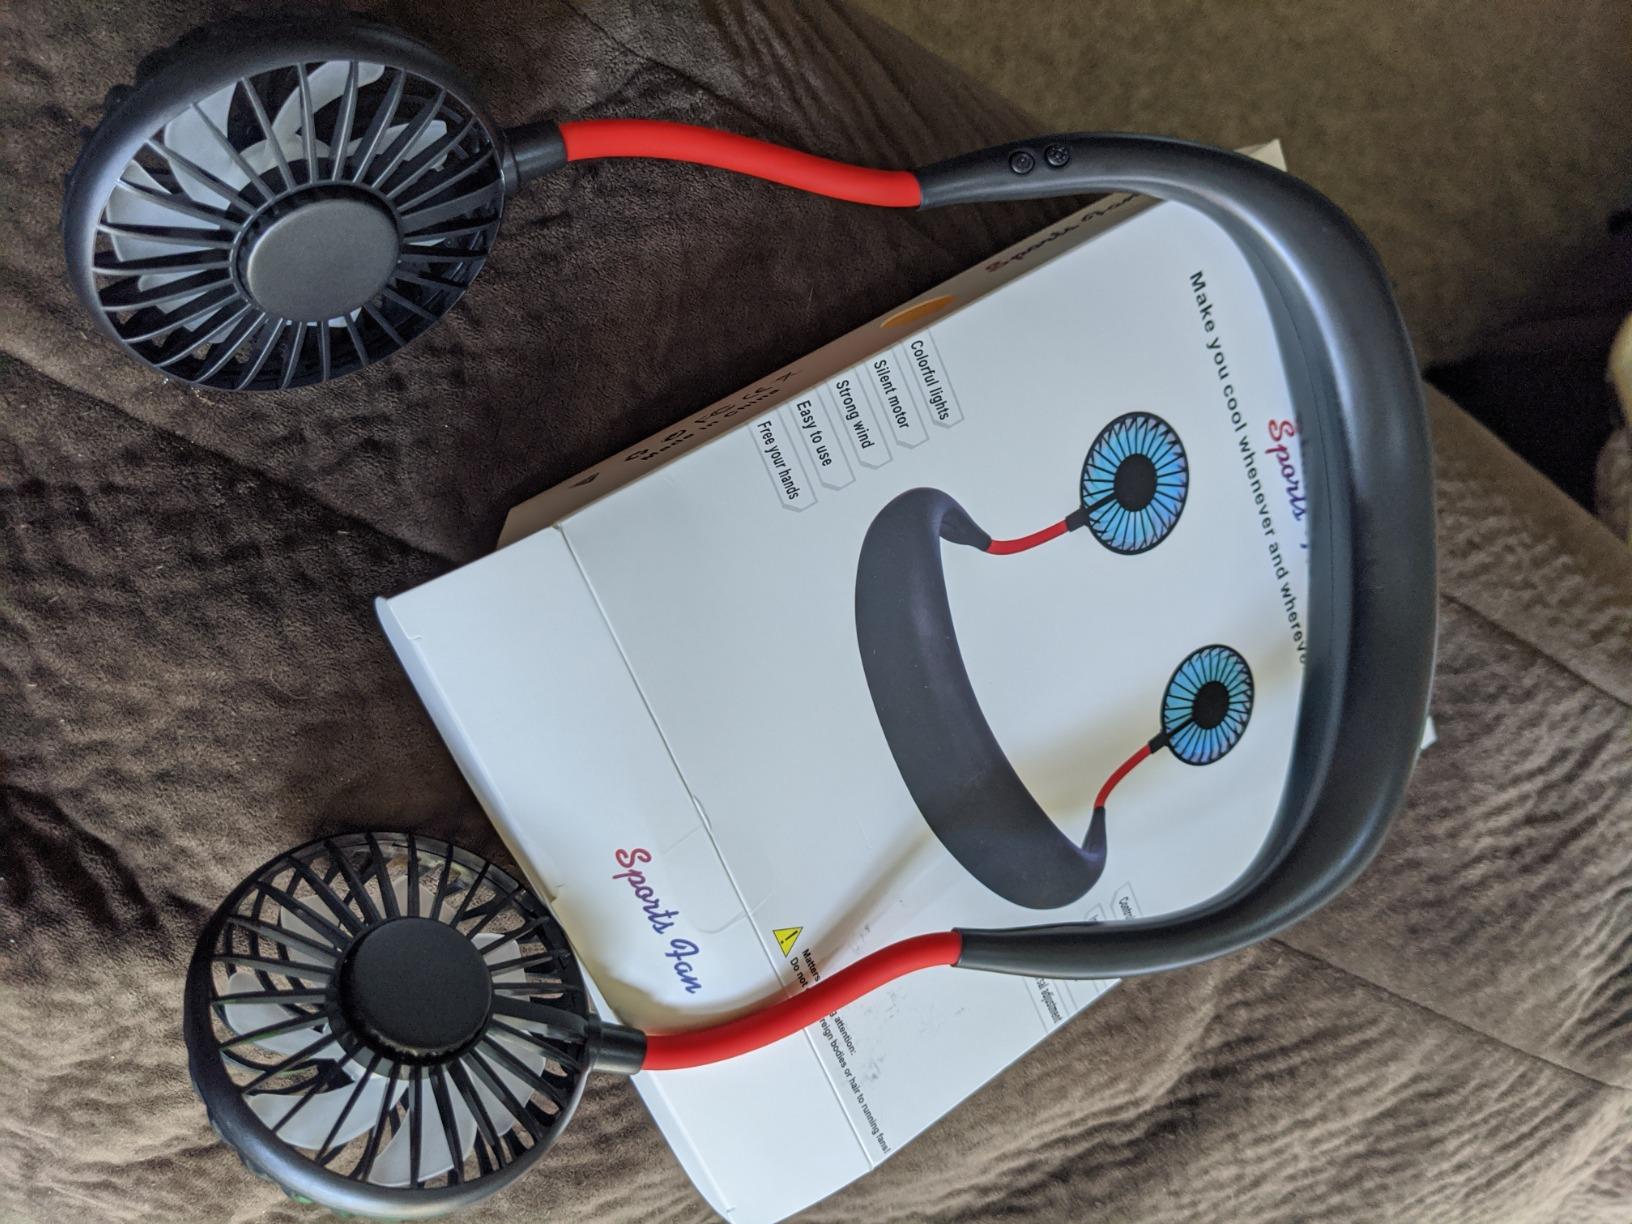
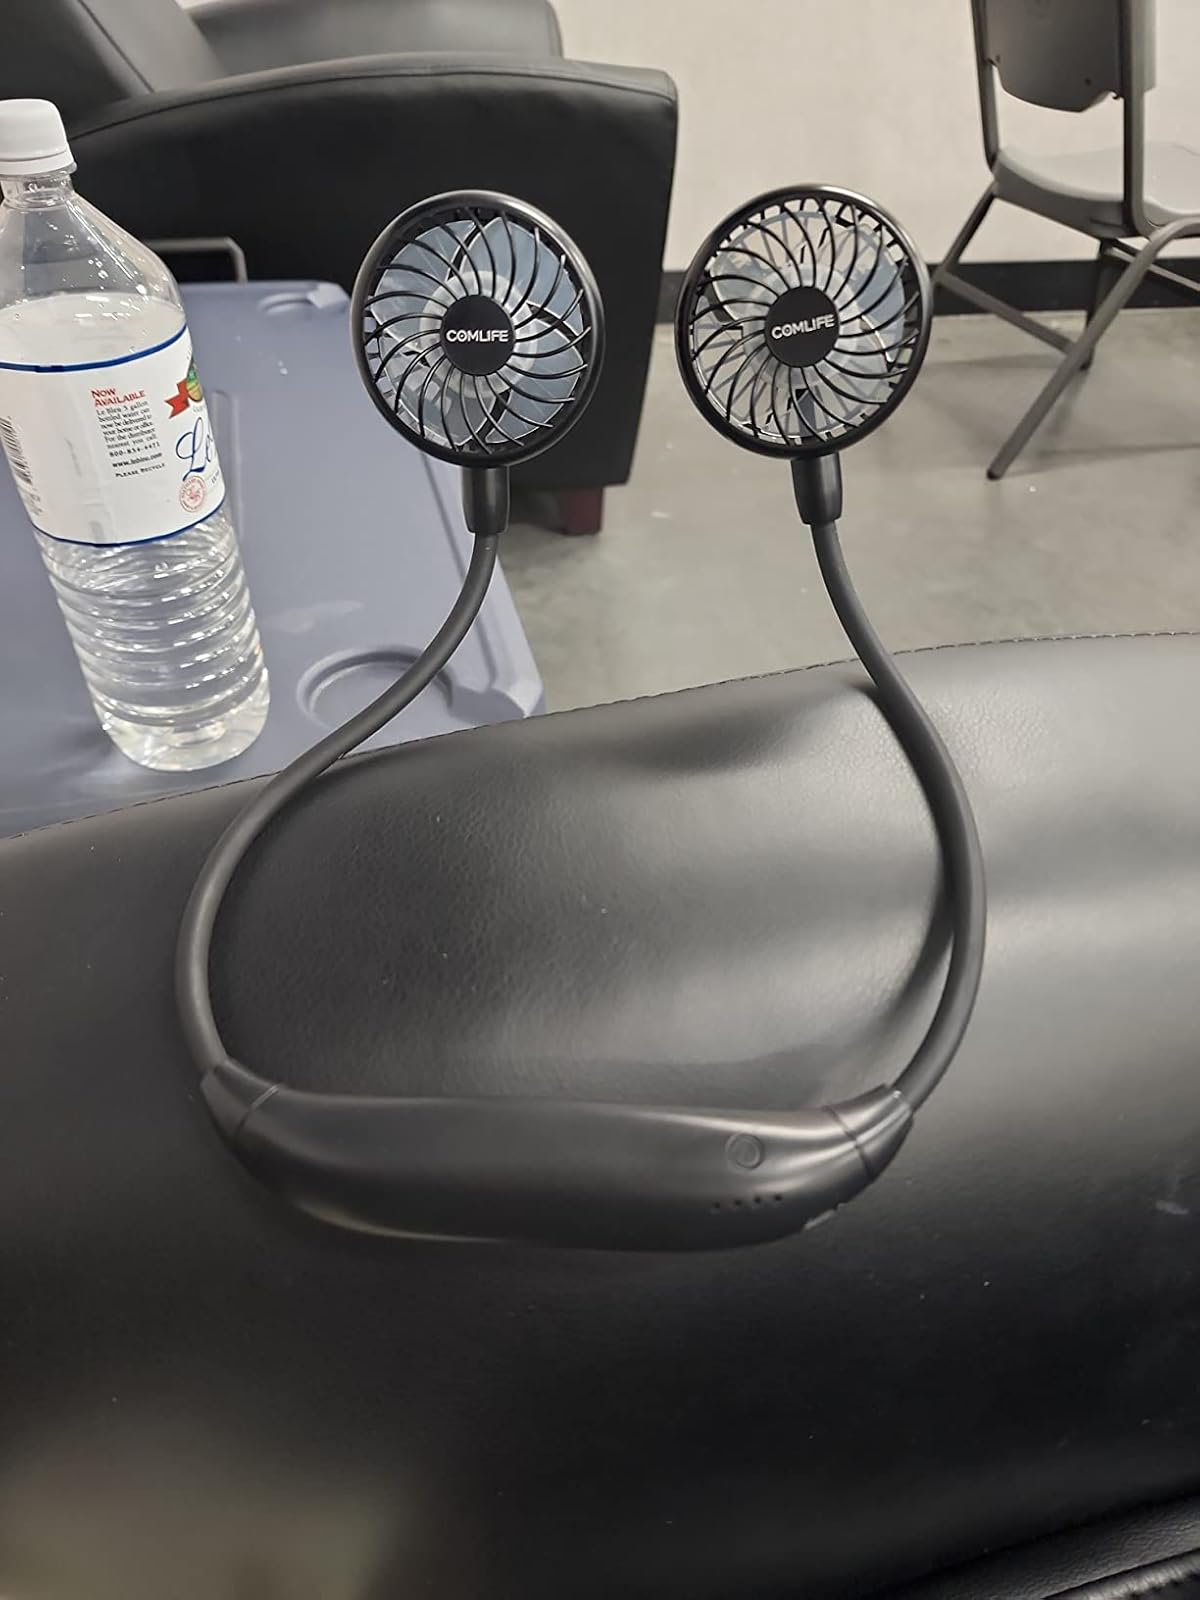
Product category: fan
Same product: no